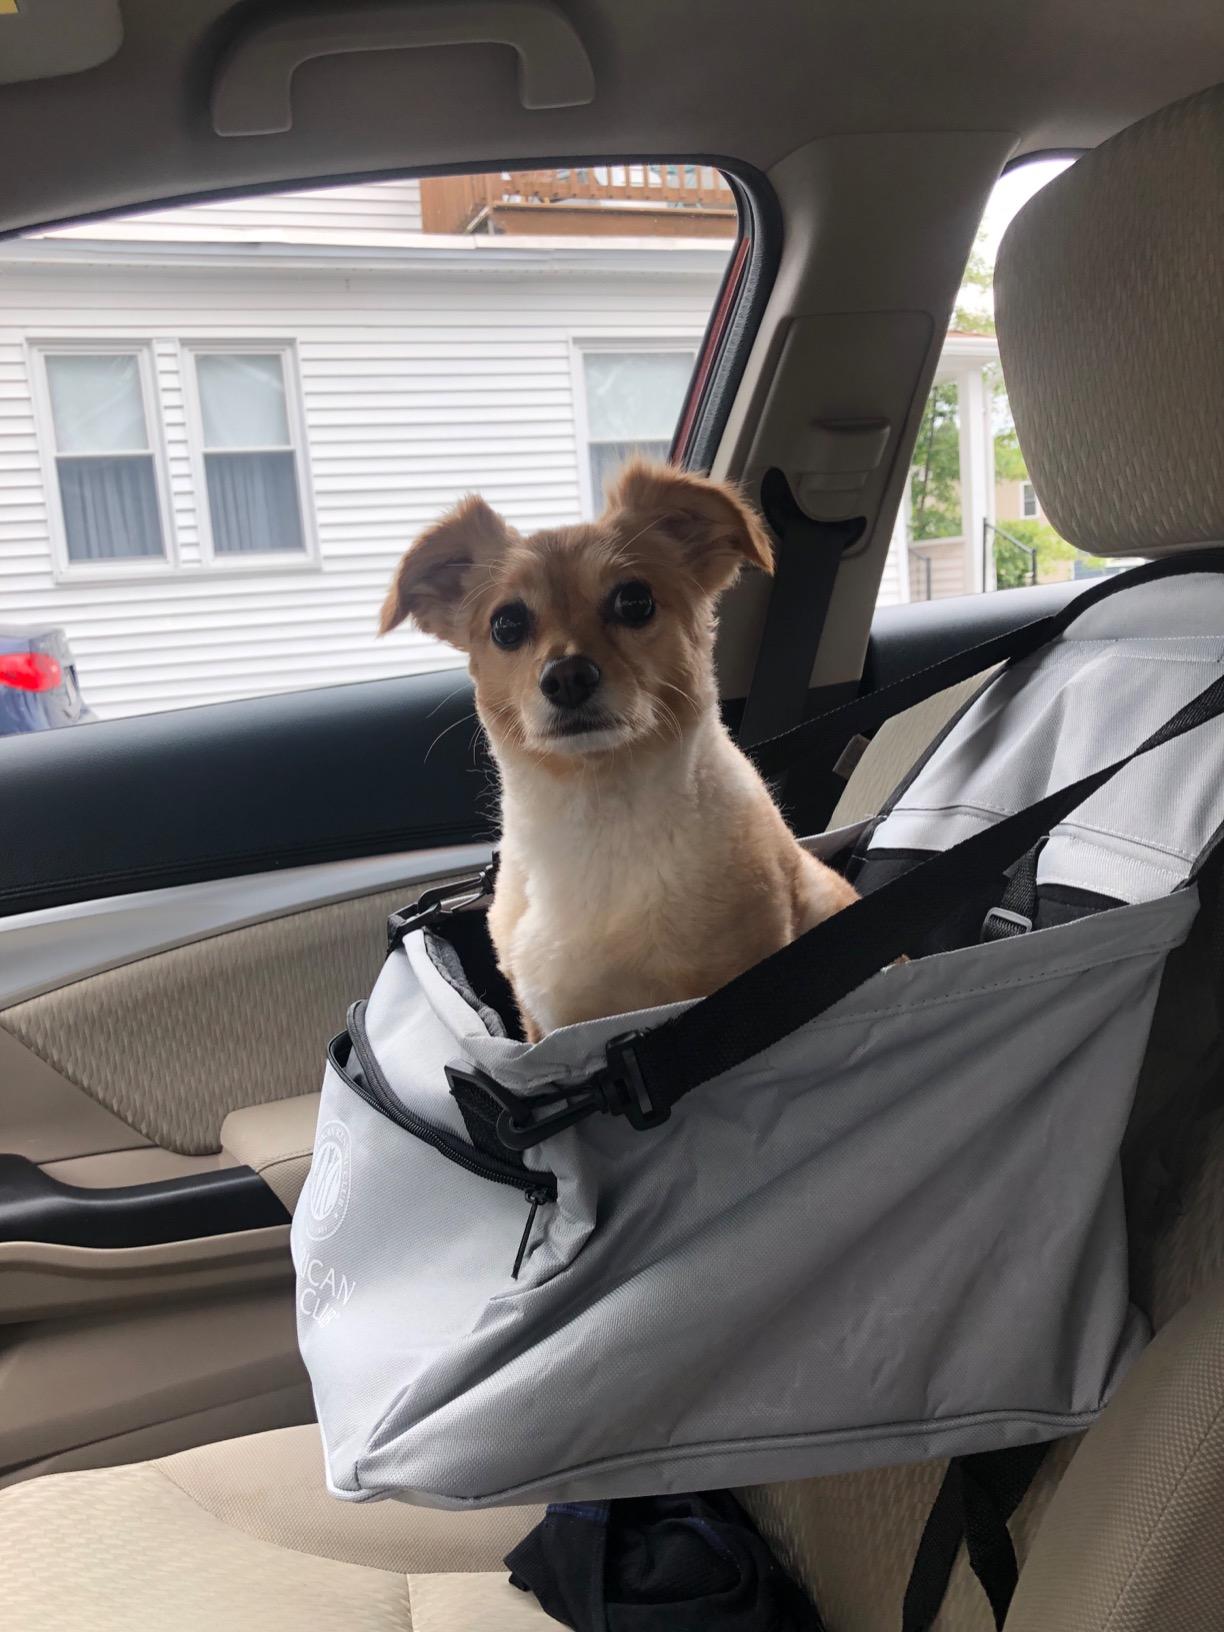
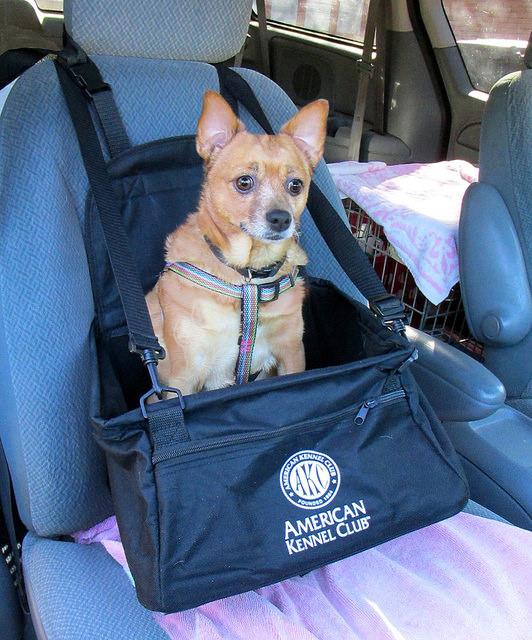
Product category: items_kennel
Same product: no